Iván Hurtado

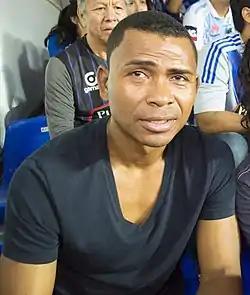
Hurtado in 2017

Iván Jacinto Hurtado Angulo (born 16 August 1974) is an Ecuadorian politician and former professional footballer who played as a centre back or sweeper.